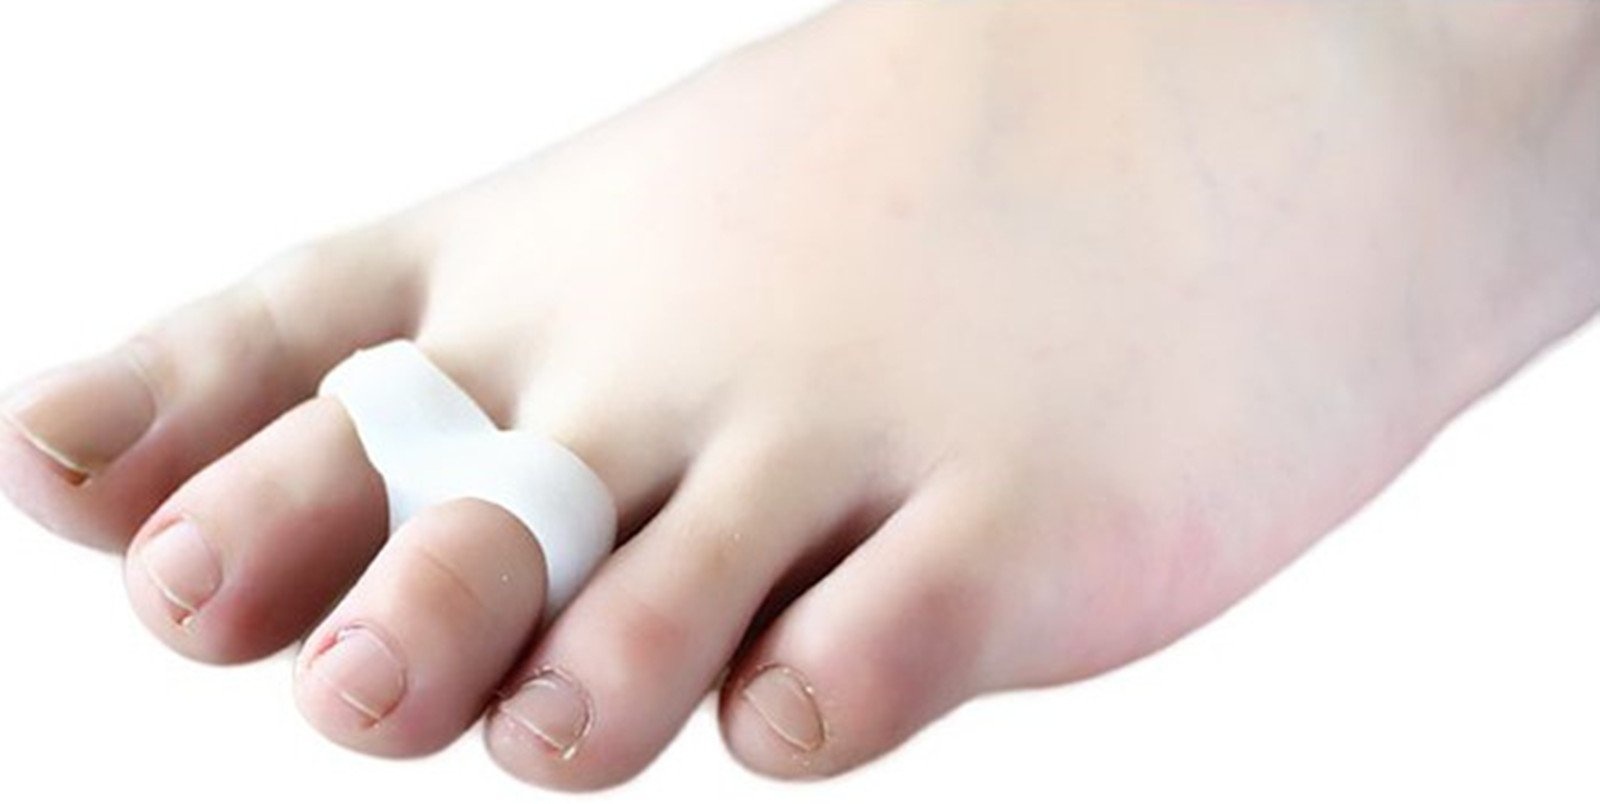
AnHuaUnisex Small Toe Soft Silicone 2 Holes Orthotics Bunion Tail Toe Straightener Separator Shield Protector Spreader Corrector Adjuster Foot Pain Relief
Brand: Healtheveryday
Item Dimensions: Width: , Height: , Length: Item Package Dimensions: Width: 2.9972 centimeters, Height: 7.6962 centimeters, Length: 1.6002 centimeters Attribute Value age range description Adult item package quantity 2 brand Healtheveryday closure number of items 1 size S part number GH35001 specific uses for product Bunion,Pain Relief target gender unisex item package weight 0.018 recommended browse nodes 4264035031 target use body part foot model number GH35 gpsr safety attestation True batteries required False material Silicone care instructions Hand Wash Only unit count 1 batteries included False
Category: Health & Beauty > Personal Care > Foot Care > Bunion Care Supplies